Luce (singer)

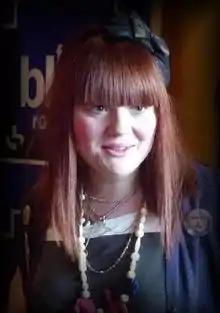
Luce in June 2010

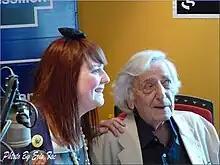
Luce and Jordi Barre

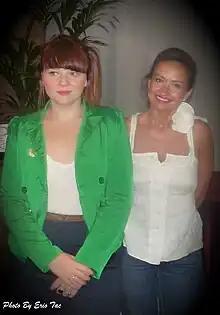
Luce and Marie Pierre Baux of 'Originales'

She had her first show after her win in Perpignan on 10 September 2010 after an invitation by Marie Pierre Baux, organizer for 23 years of "Estivales de Perpignan" festival. During this time, she share a duet with Alain Souchon